Glauchau-Meerane Reichstag constituency

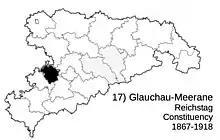

The Glauchau-Meerane Reichstag constituency was constituency No. 17 in the Kingdom of Saxony which returned a deputy to the German Reichstag. It included Glauchau, Meerane and Hohenstein-Ernstthal located in Chemnitzer Land.